Lorna Luft

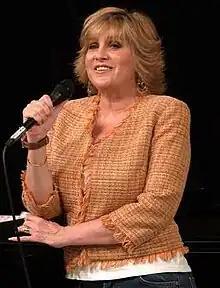

From November 2006 through January 2007, Luft performed in the U.K. premiere of Irving Berlin's "White Christmas", a new stage adaptation based on the film. She reprised her role the next year, playing the Edinburgh Playhouse from November 19 to December 8, 2007, and the Wales Millennium Centre at the Donald Gordon Theatre from December 13, 2007, through January 12, 2008.